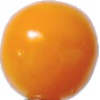
Label: Physalis 1